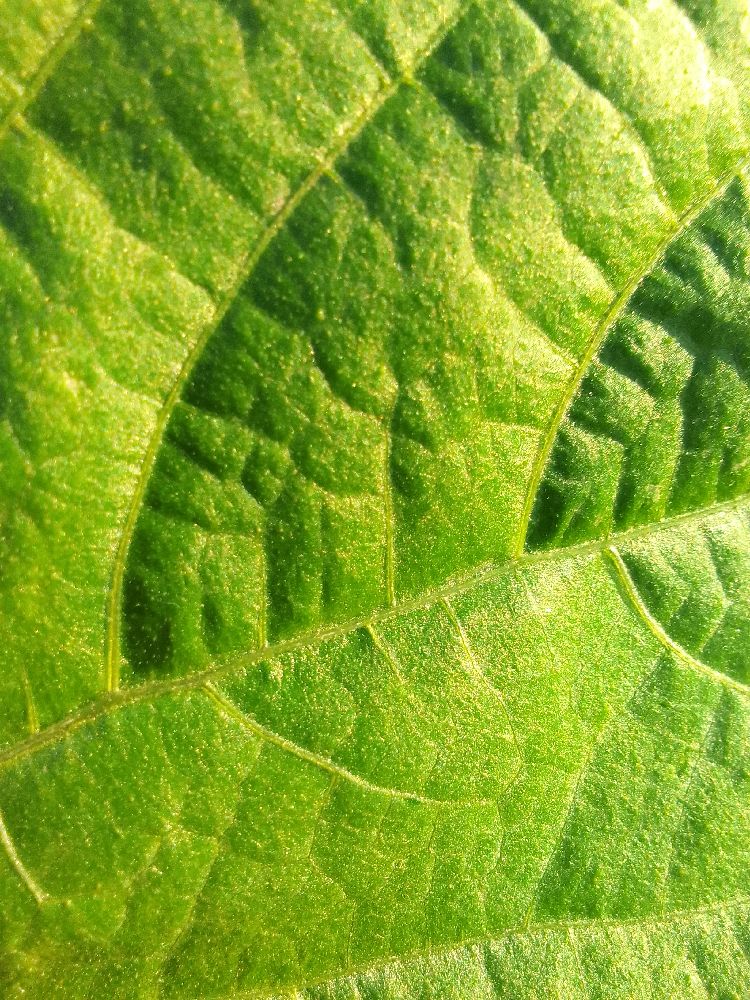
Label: healthy